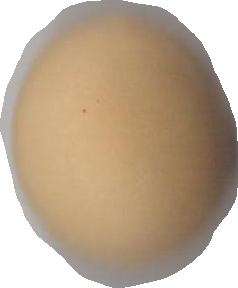
Variety: Grobogan